Falling Inn Love

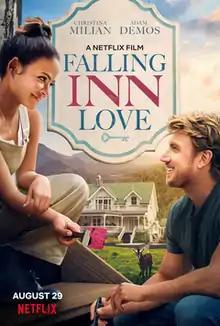
Film poster

Falling Inn Love is a 2019 American romantic comedy film directed by Roger Kumble, an American film director, screenwriter, and playwright, from a screenplay by Elizabeth Hackett and Hilary Galanoy. It stars Christina Milian and Adam Demos. The film was released on August 29, 2019, by Netflix.